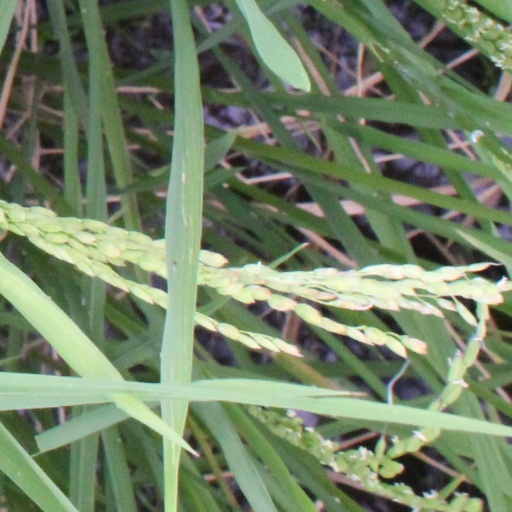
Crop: rice